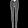
Label: Trouser